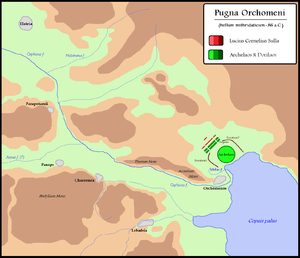
Sylla ou Sulla, en latin Lucius Cornelius Sulla, né en 138 av. J.-C. et mort en 78 av. J.-C., est un célèbre général et homme politique romain de la fin du IIᵉ et du début du Iᵉʳ siècle av. J.-C.
La Bataille d'Orchomène a lieu pendant la première guerre de Mithridate à la fin de 86 av. J.-C. entre les forces de Rome et celles de Mithridate VI, roi du Pont.